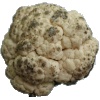
Label: Cauliflower 1